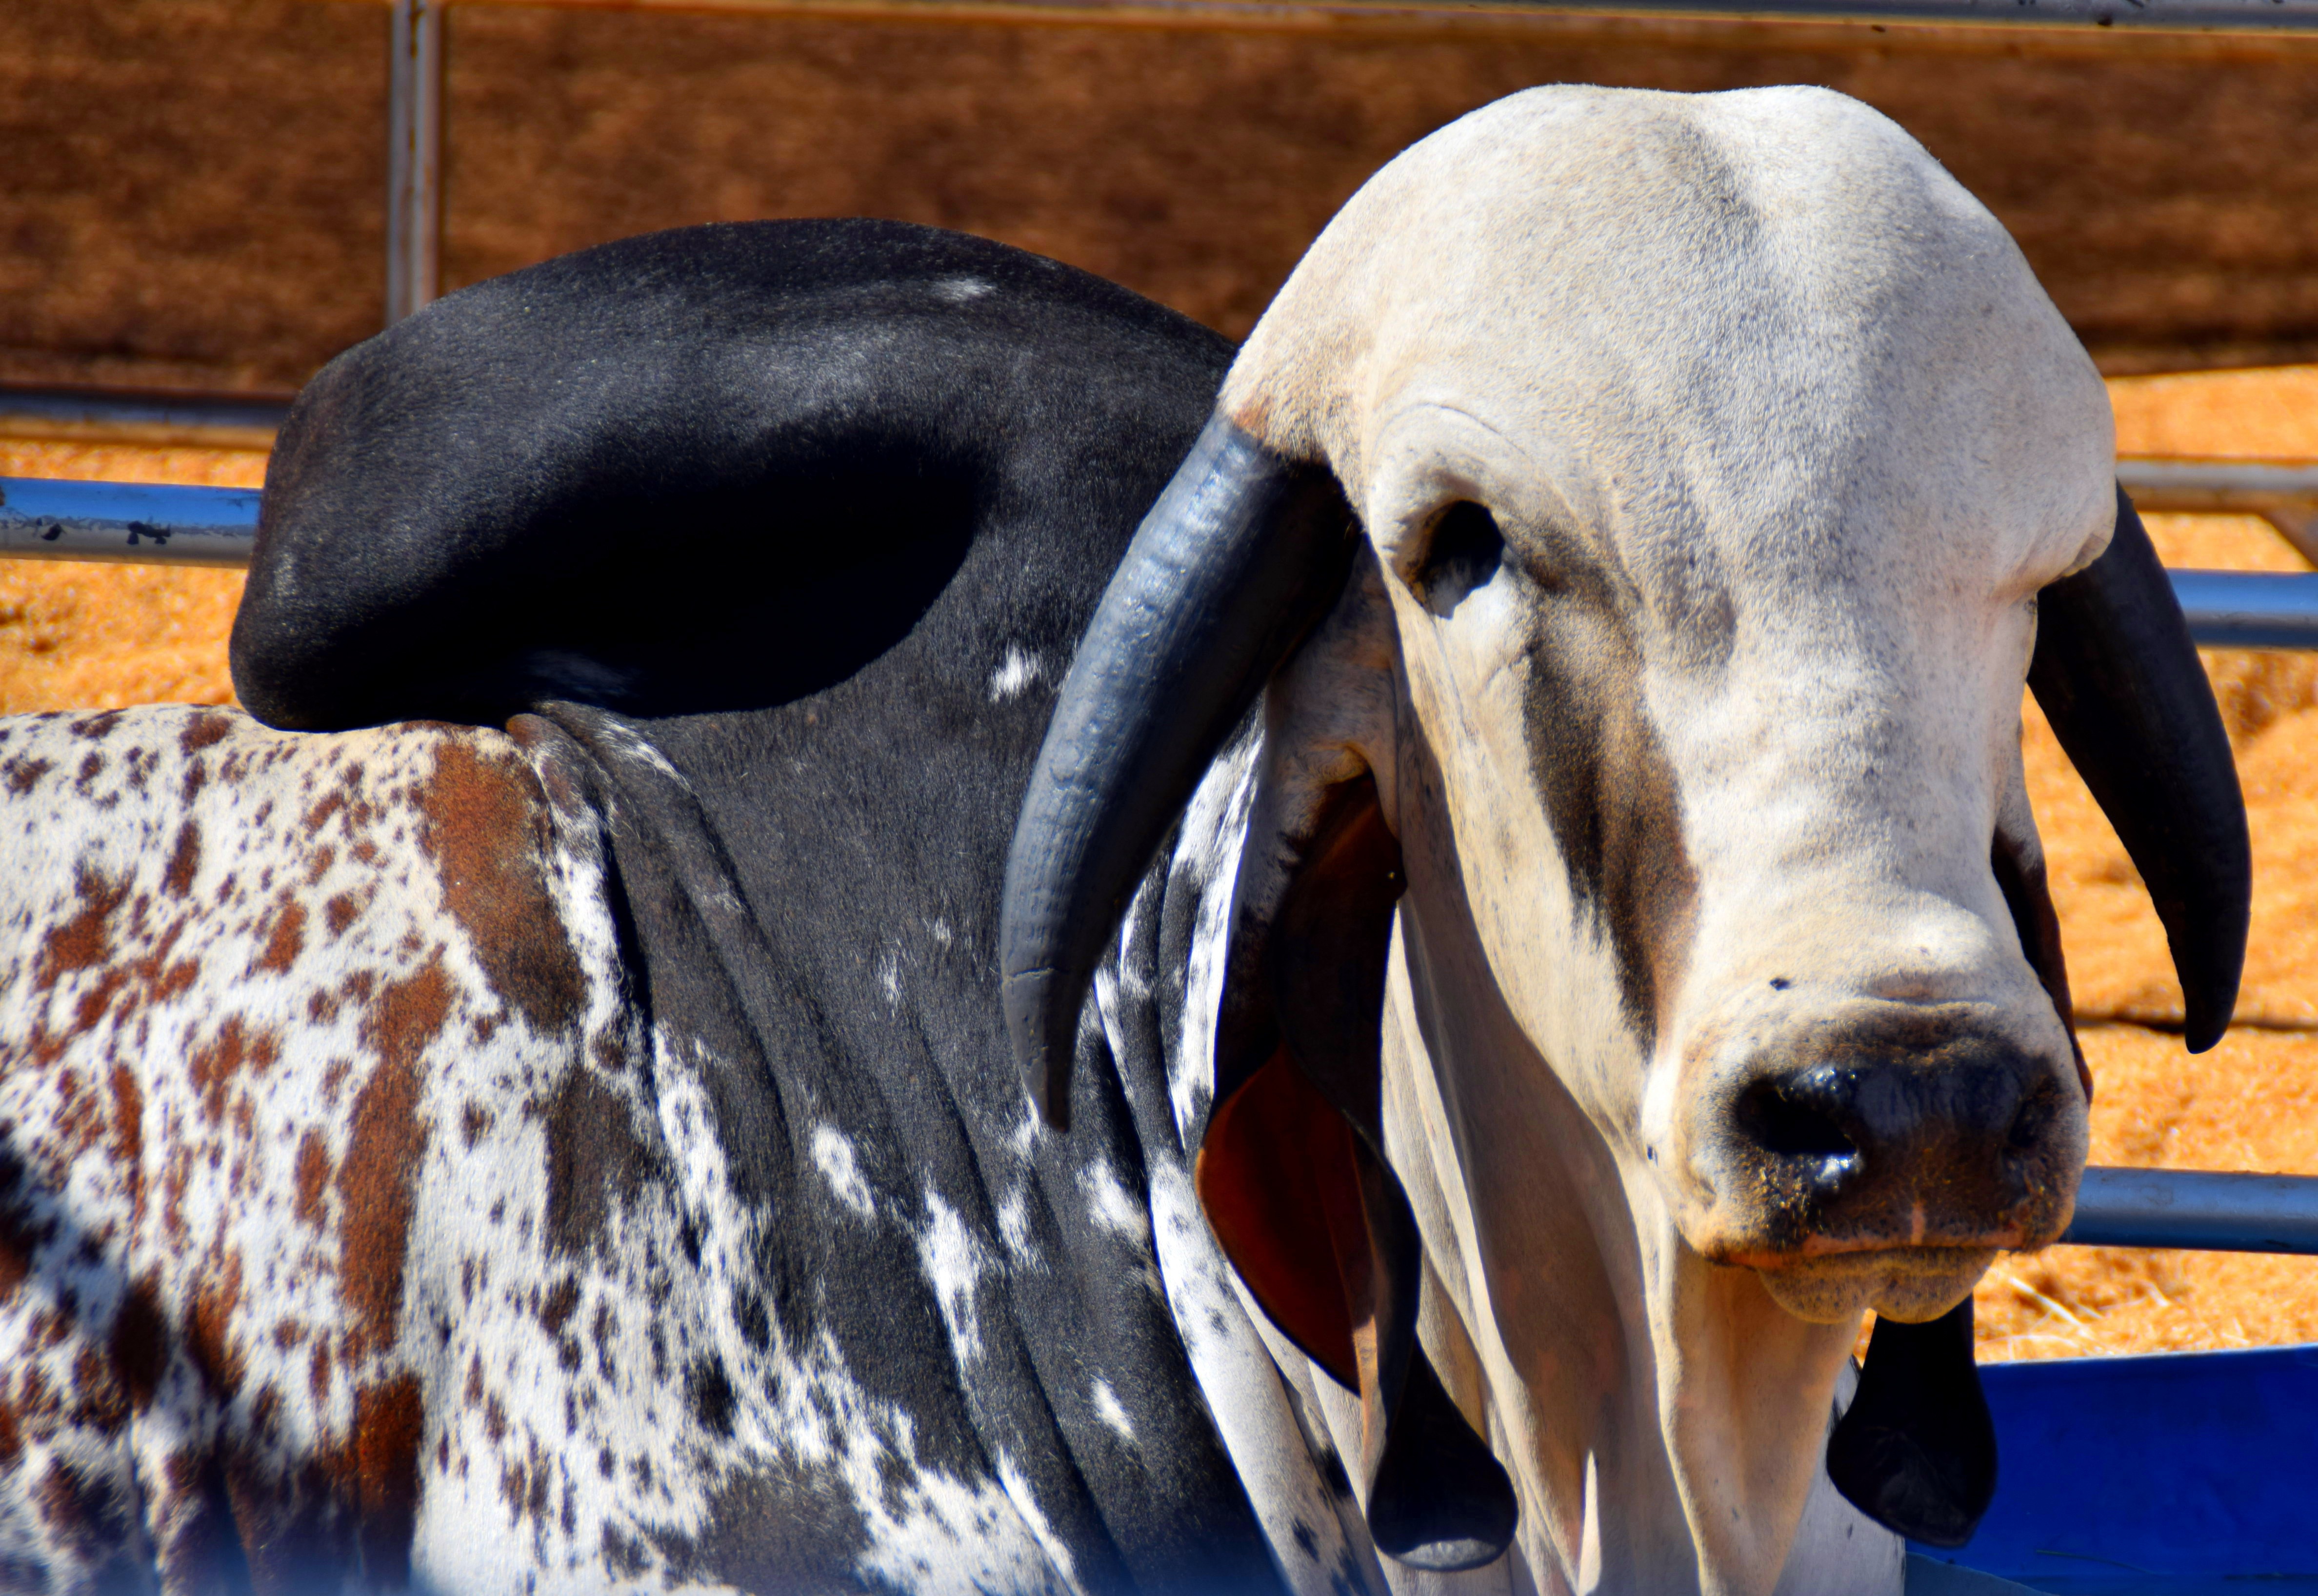
animal, horn, mammal, stallion, bull, race, vertebrate, boi, dairy cow, cattle like mammal, animal sports